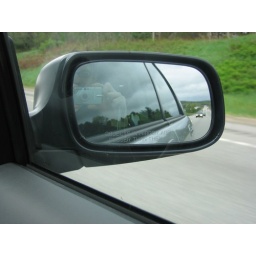
For five minutes I 'moblogged' the car trip from NH to NJ. Here: yours truly in rearview mirror